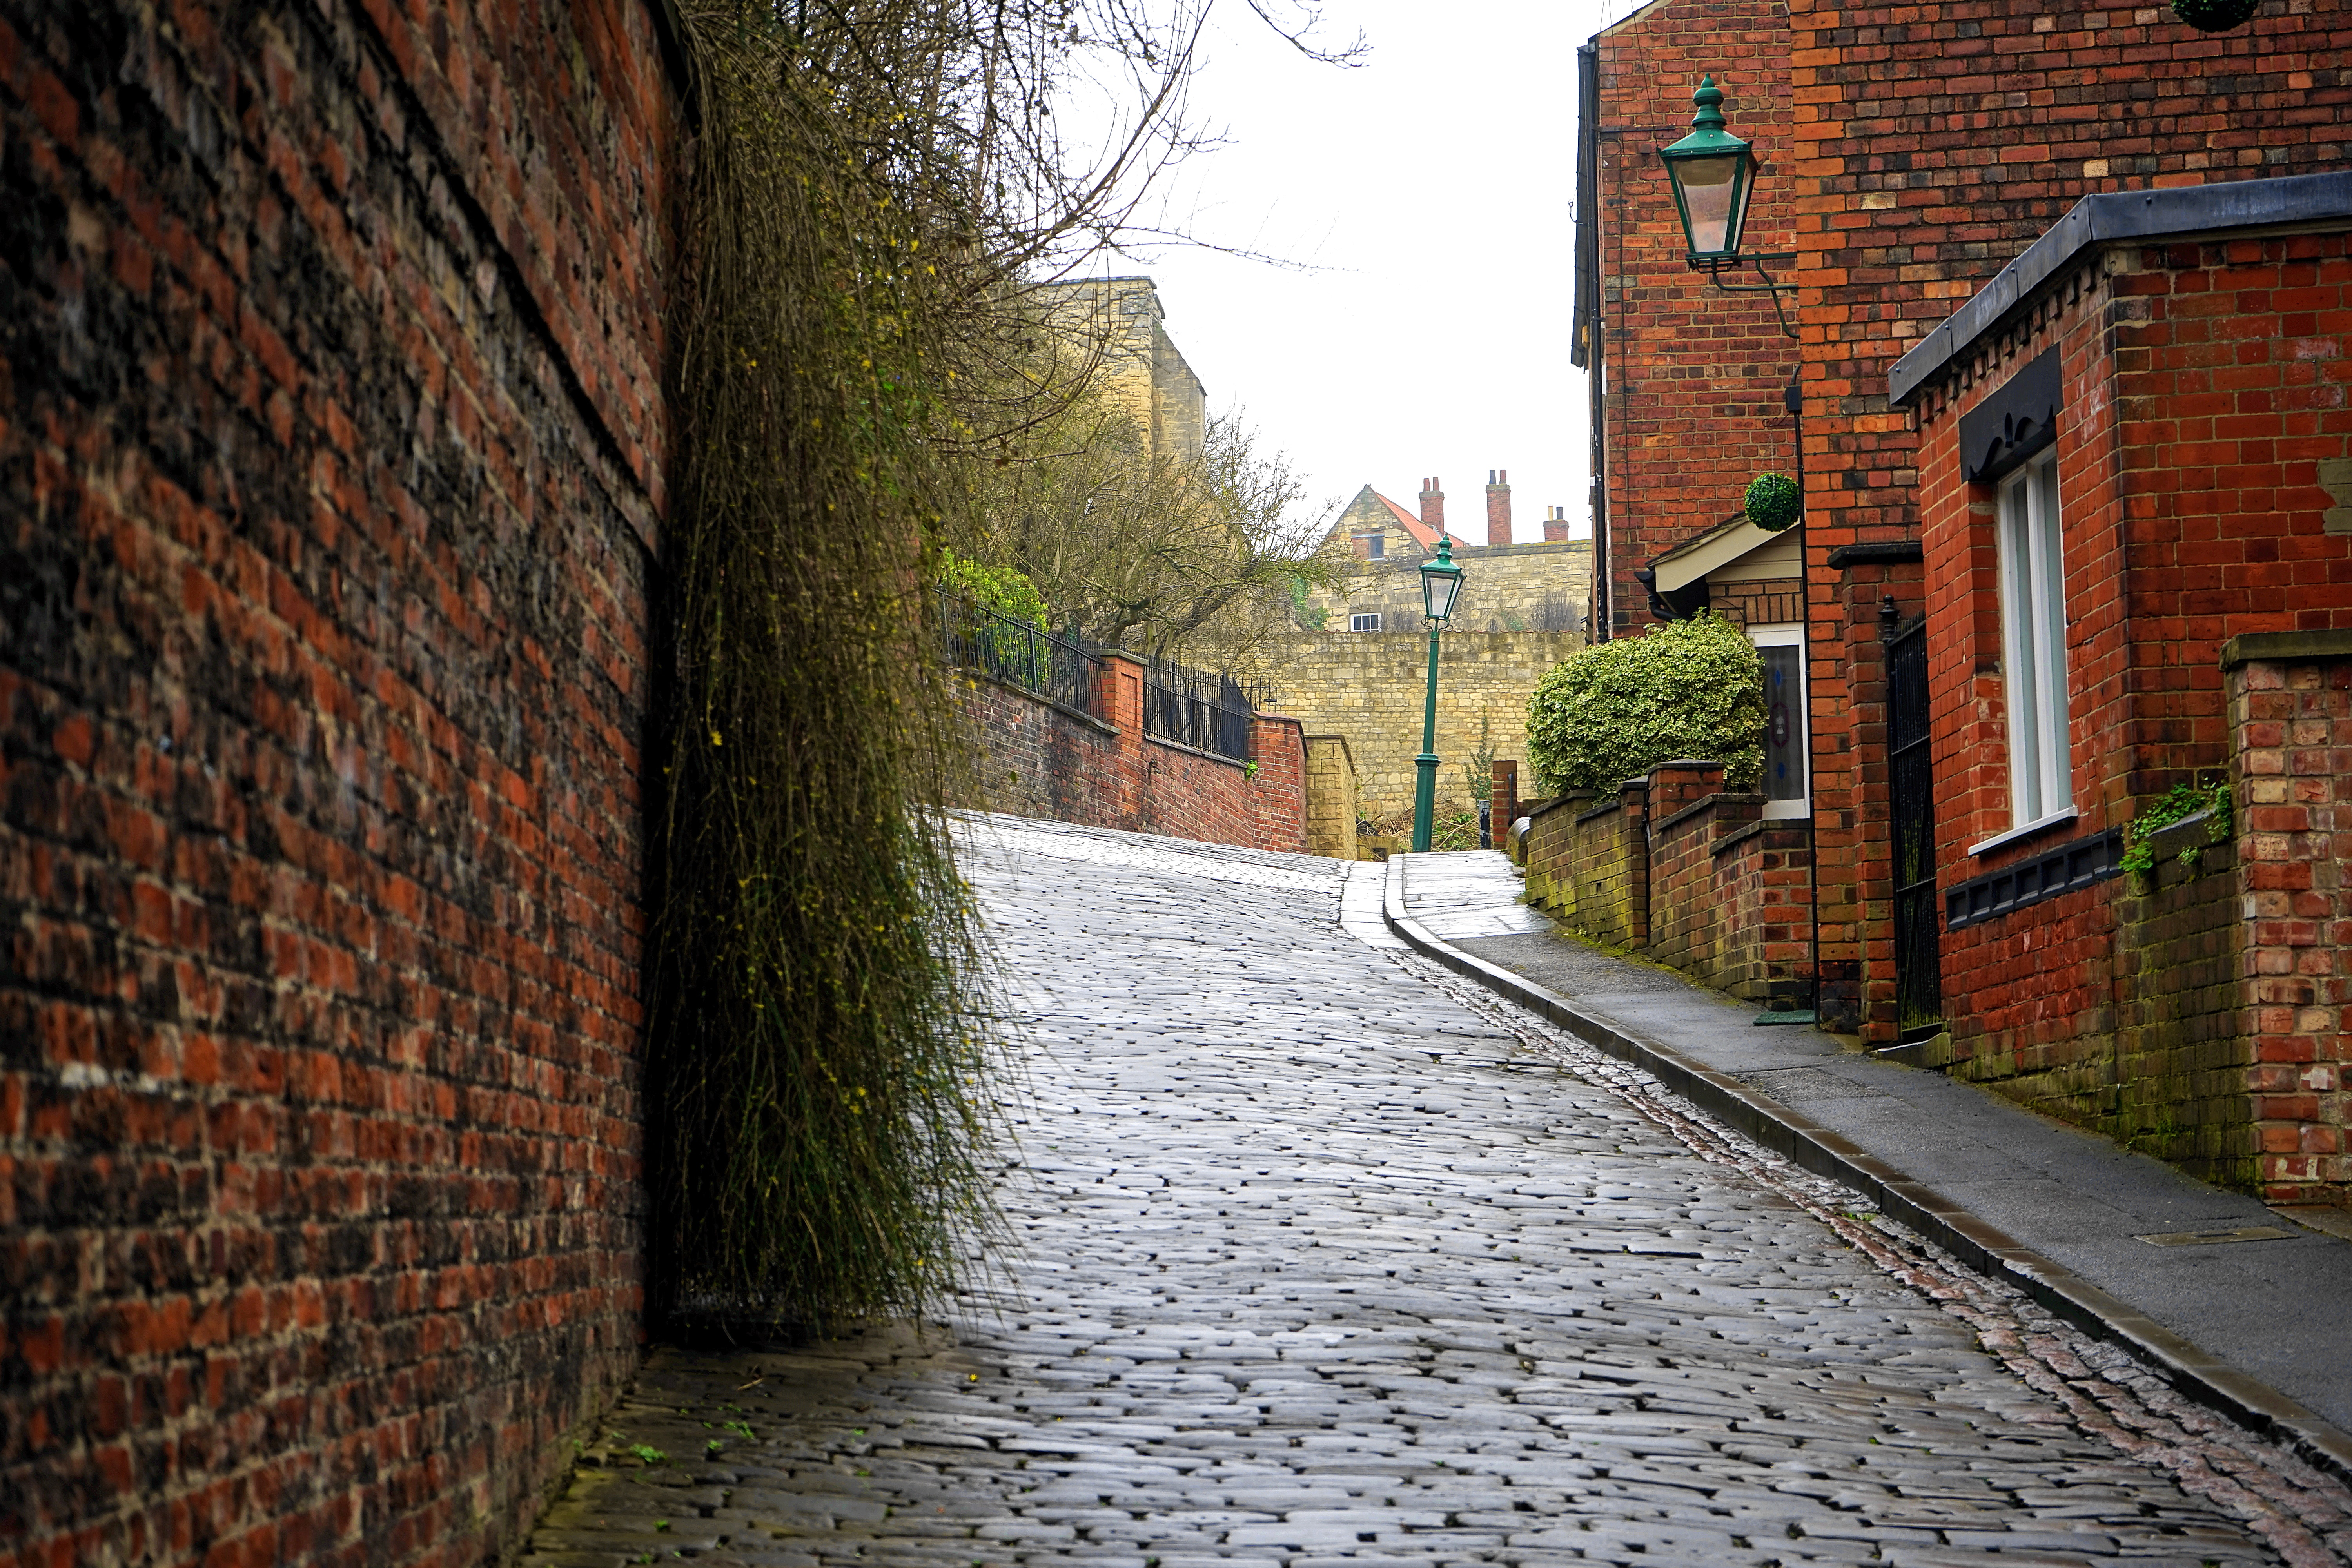
road, alley, lane, town, wall, street, infrastructure, tree, neighbourhood, cobblestone, urban area, leaf, road surface, path, sky, brick, house, city, residential area, village, plant, walkway, facade, sidewalk, autumn, brickwork, branch, grass